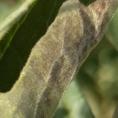
Crop: Tomato
Condition: mite-d